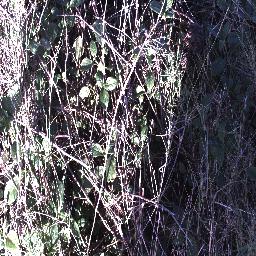
Label: negative